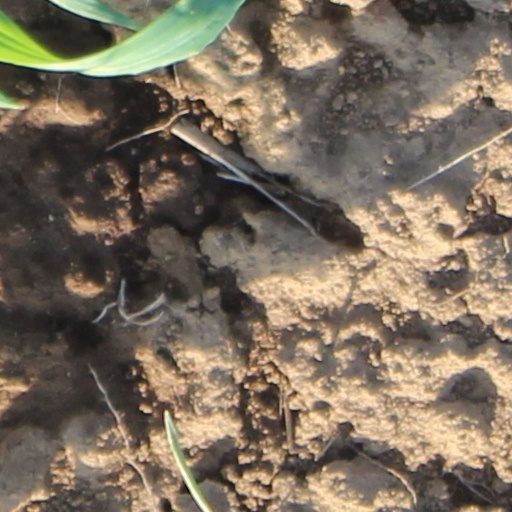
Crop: wheat